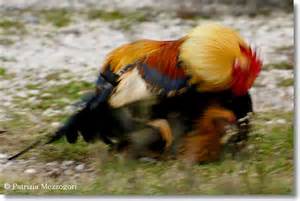
Label: gallina